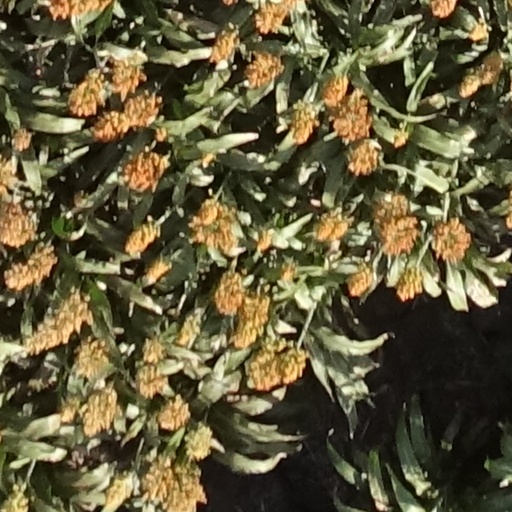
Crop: sorghum